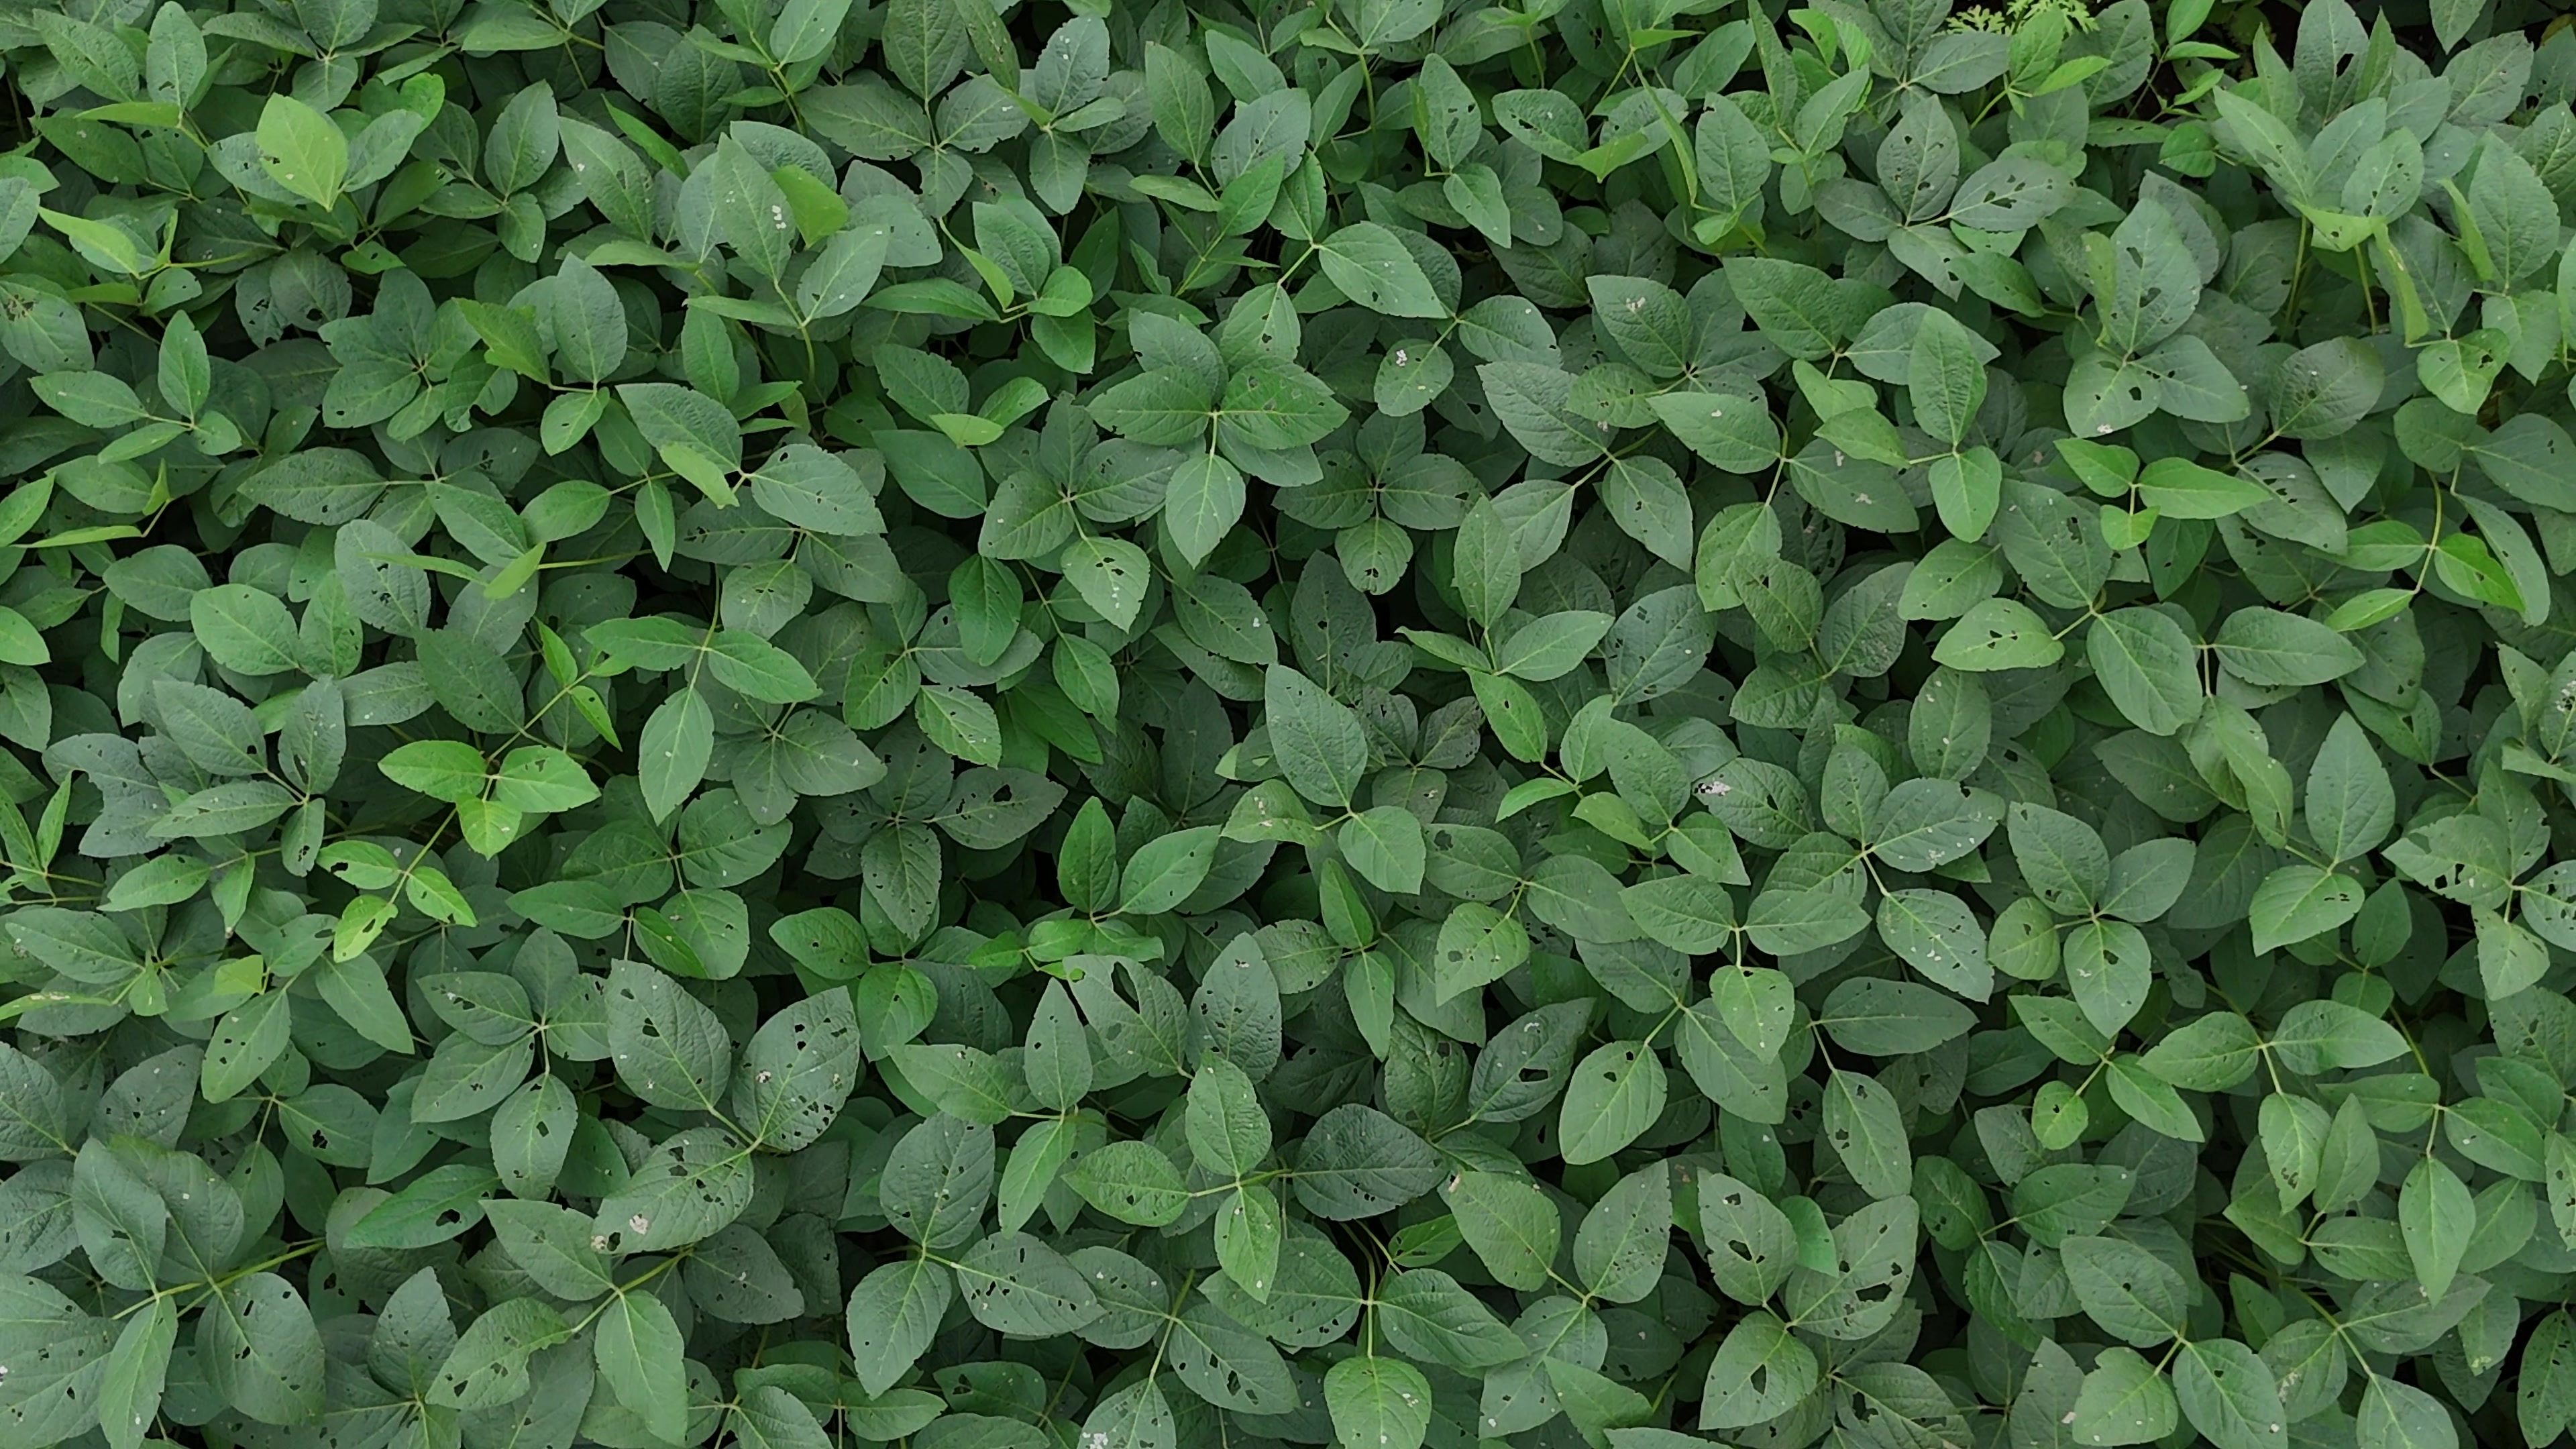
Label: Semilooper_Pest